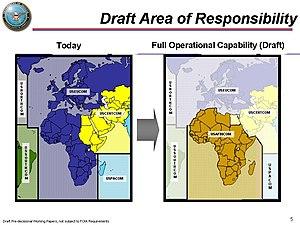
Le Commandement des États-Unis pour l'Afrique est un commandement unifié pour l'Afrique créé par le Département de la Défense des États-Unis en 2007 et entré en fonction en 2008. Il coordonne toutes les activités militaires et sécuritaires des États-Unis sur ce continent.